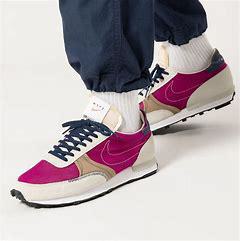
Brand: Nike
Model: Dbreak Type